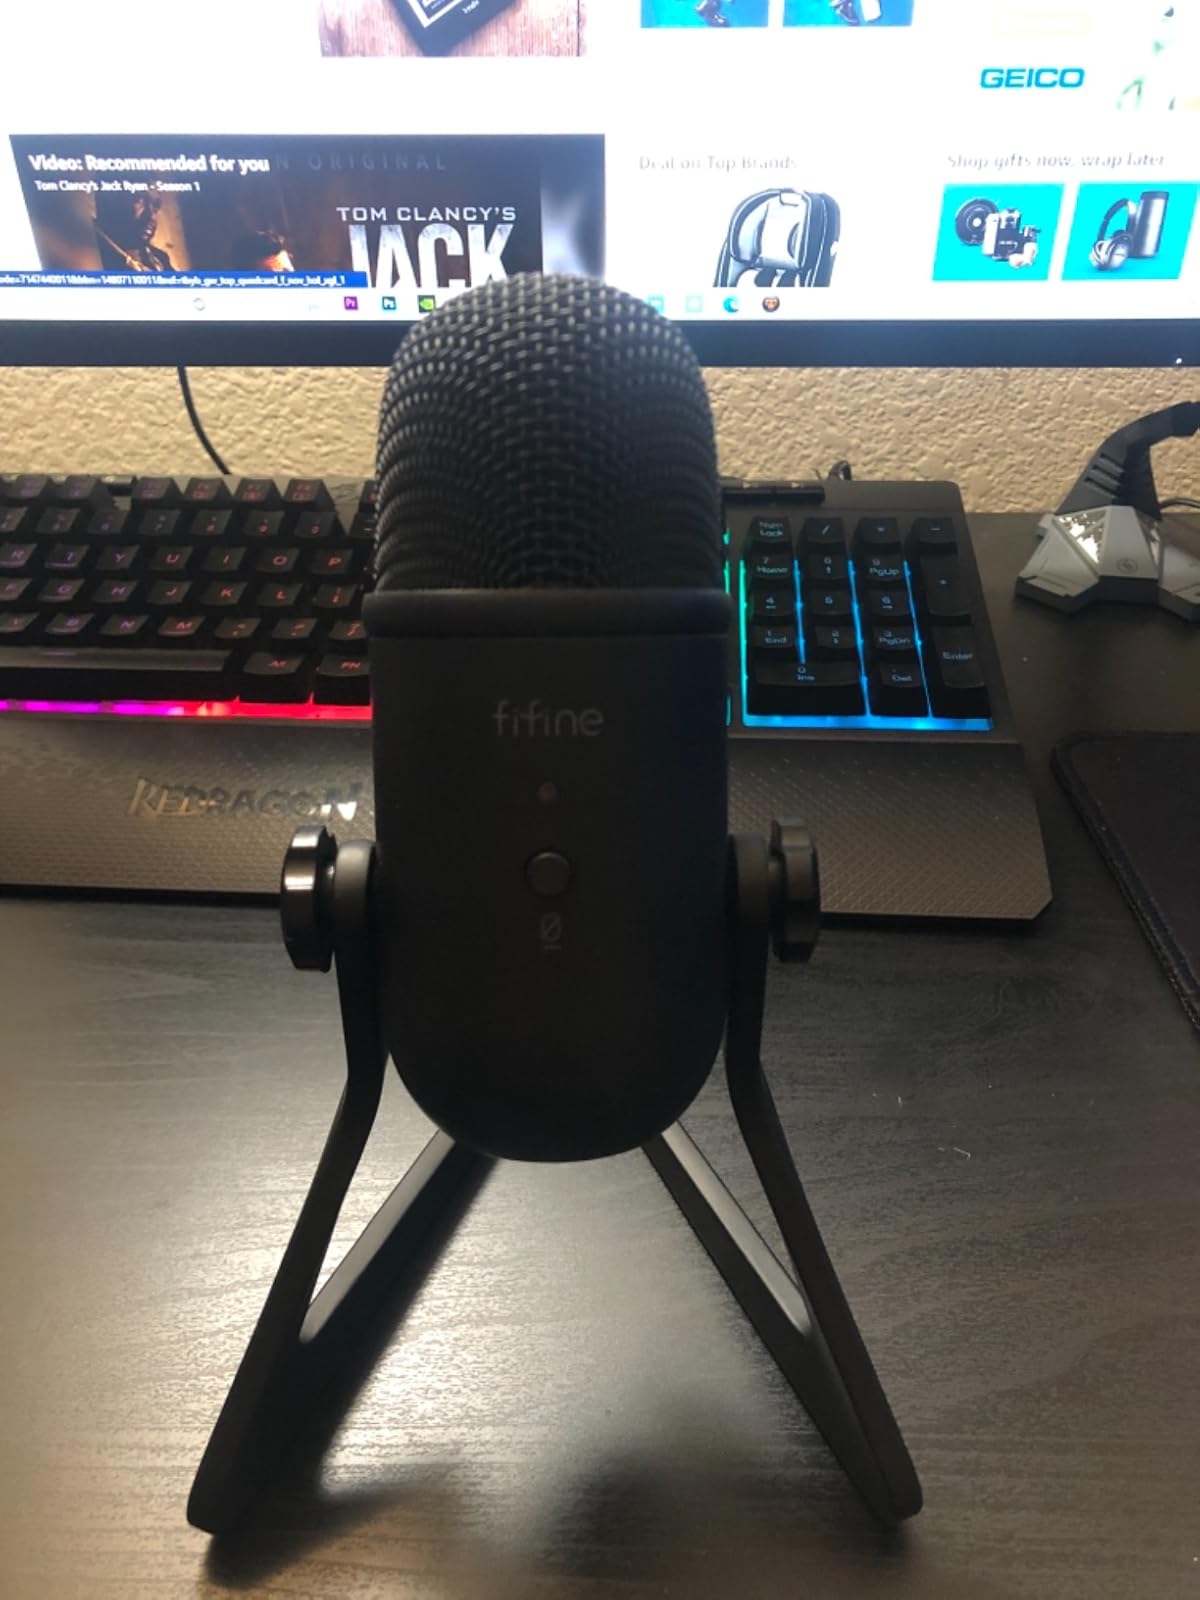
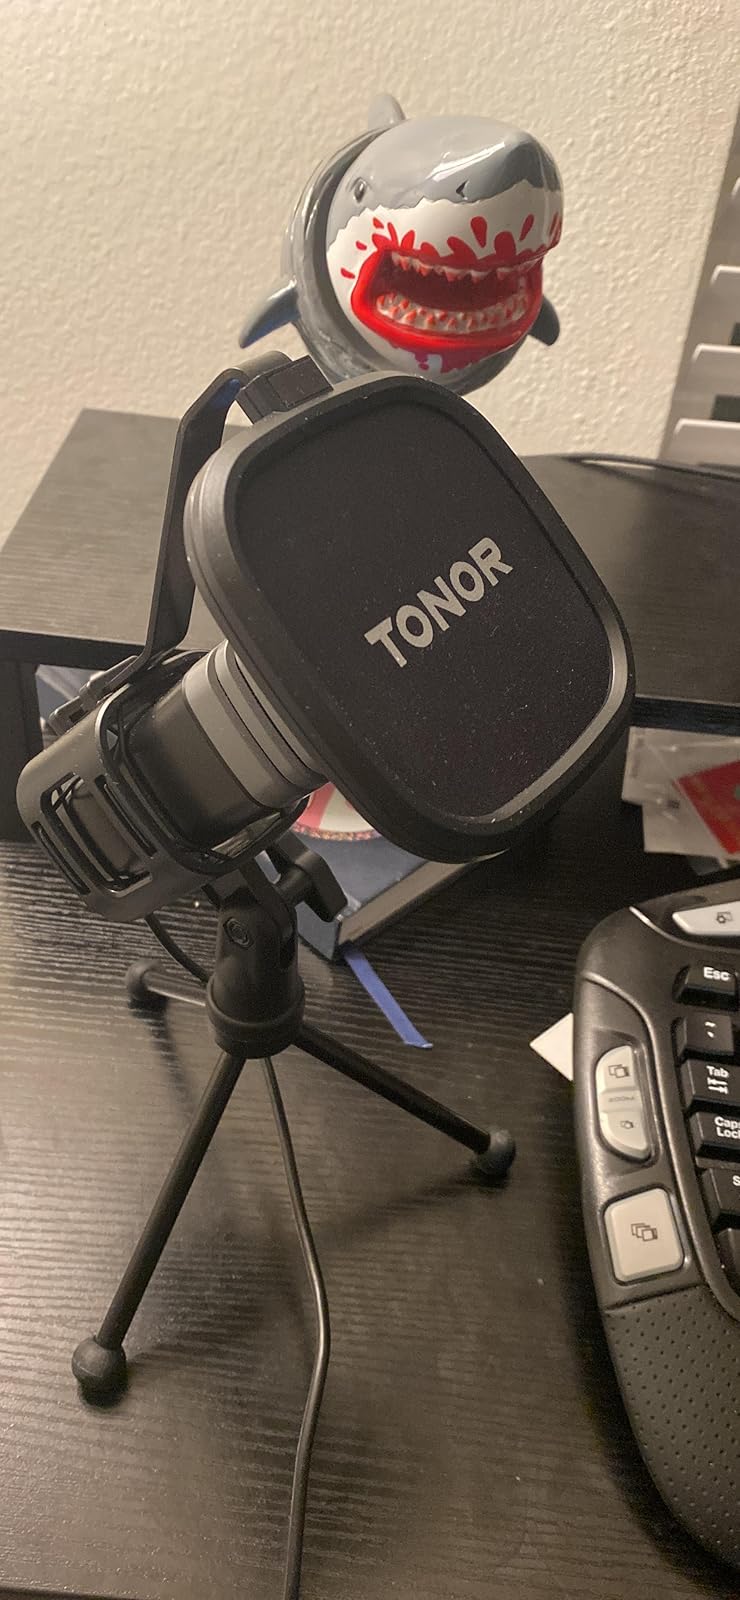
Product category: microphone
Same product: no